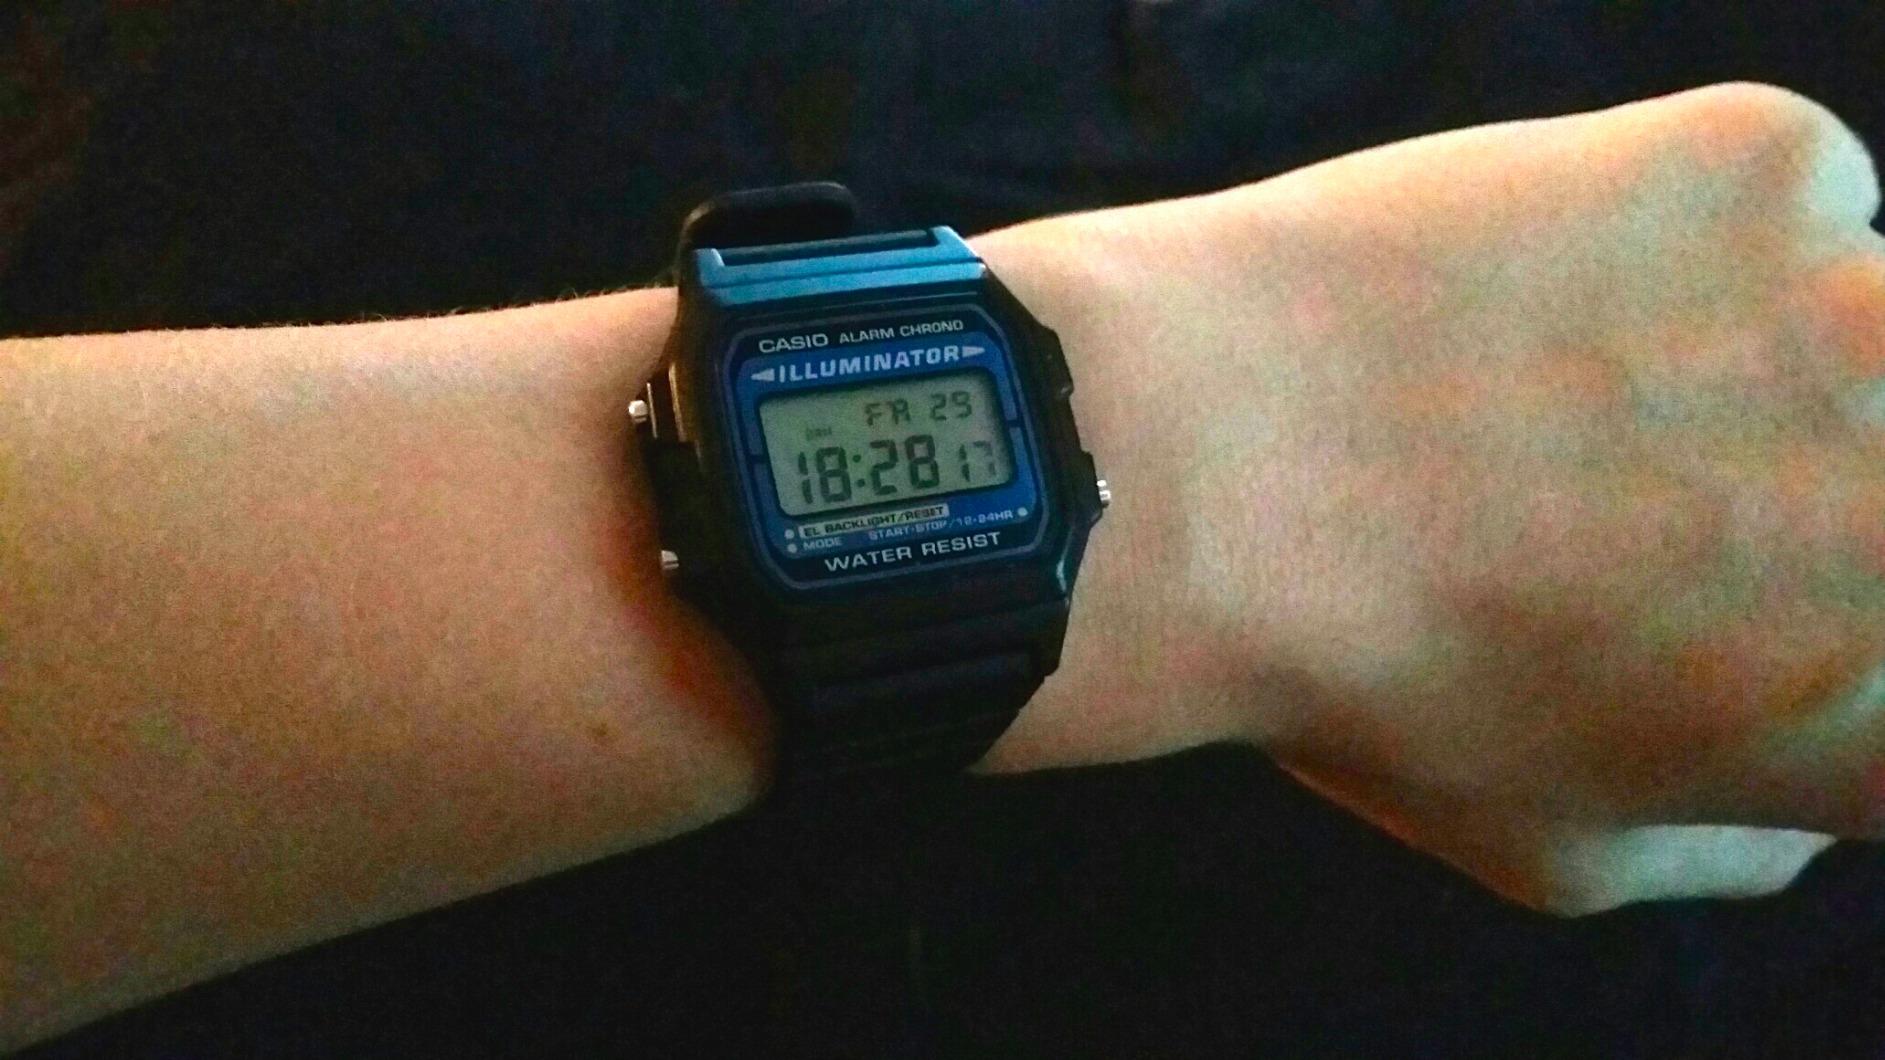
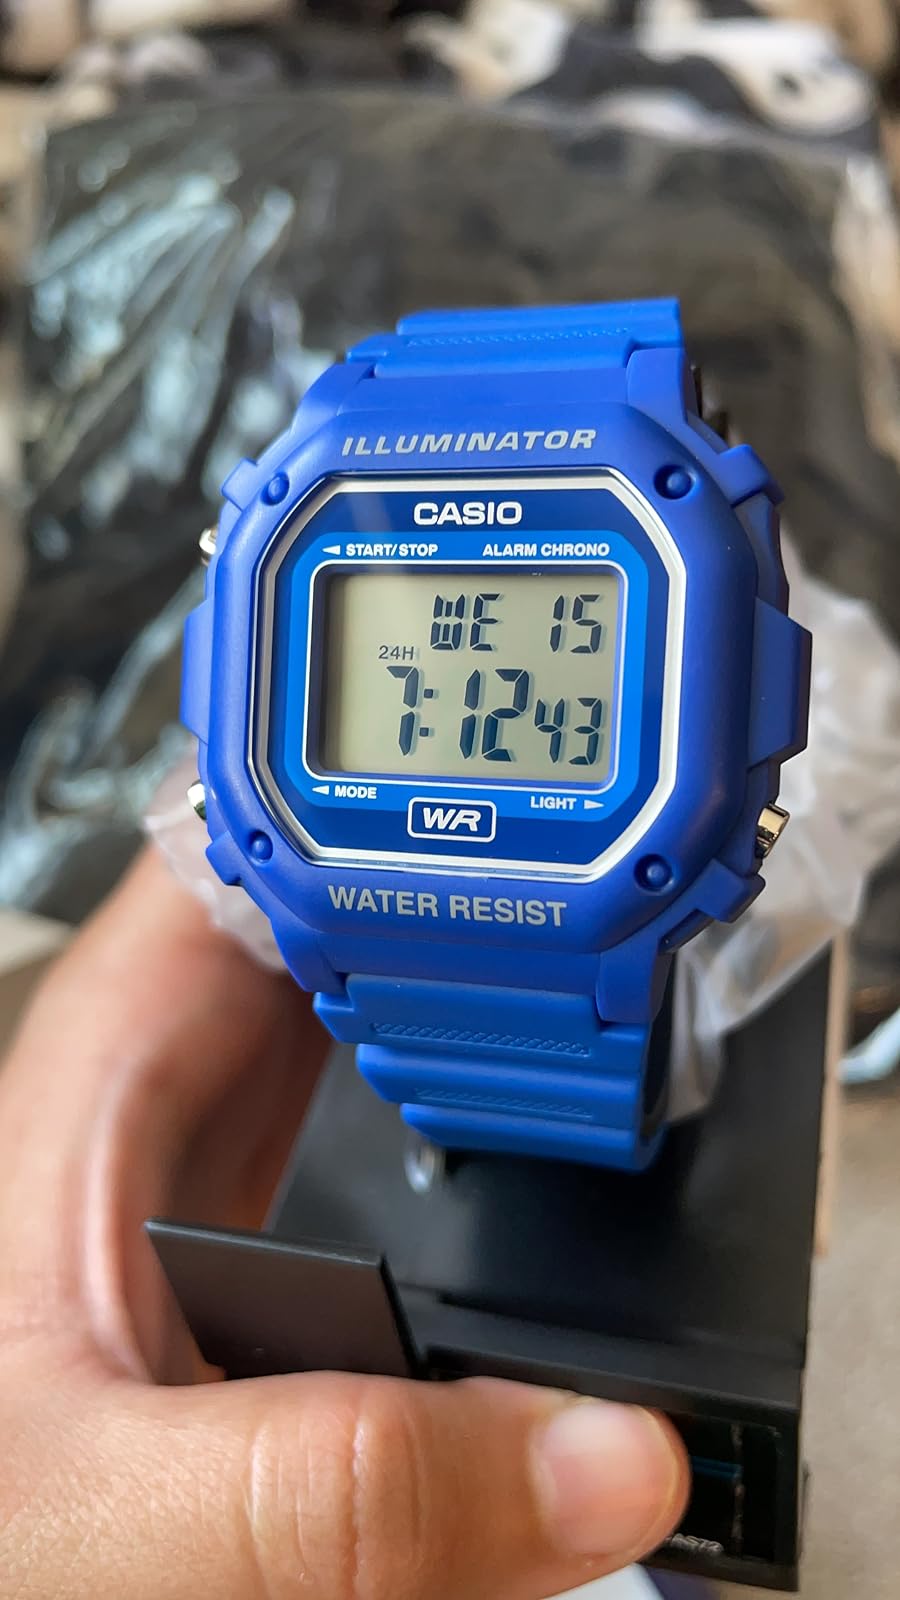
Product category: accessories_watch
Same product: no